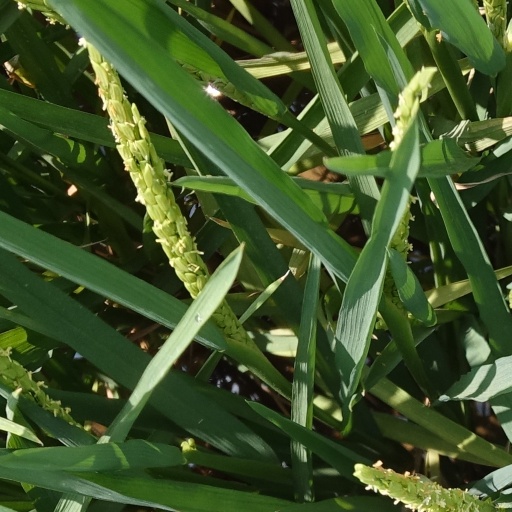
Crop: rice